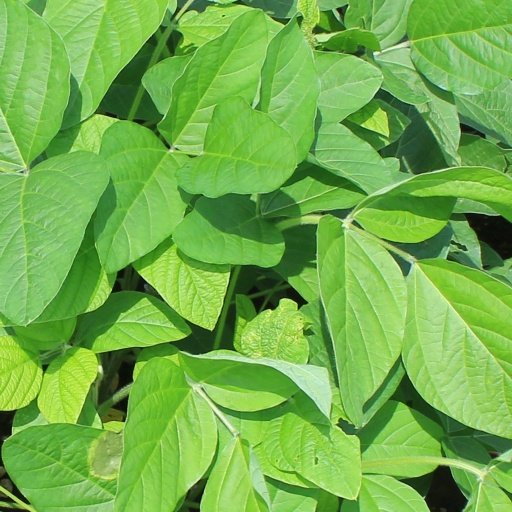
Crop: soybean